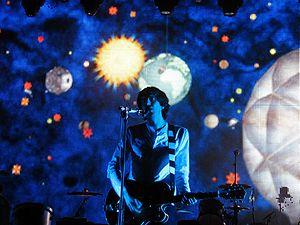
The Lightning Strike est une chanson issue du cinquième album du groupe de rock alternatif Snow Patrol, intitulé A Hundred Million Suns, dont elle est la dernière piste. Les paroles ont été écrites par Gary Lightbody, le leader du groupe, tandis que la musique est l'œuvre du groupe dans sa totalité. La chanson est composée en réalité de trois morceaux différents : What If This Storm Ends ?, The Sunlight Through the Flags et Daybreak. Cela explique que sa durée totale atteigne les seize minutes, ce qui en fait le titre le plus long jamais écrit par Snow Patrol.